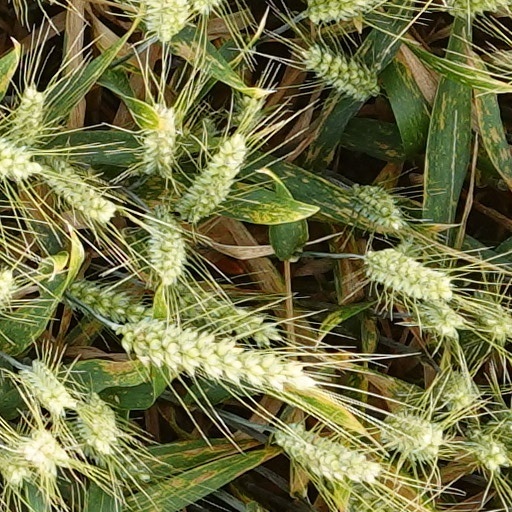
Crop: wheat